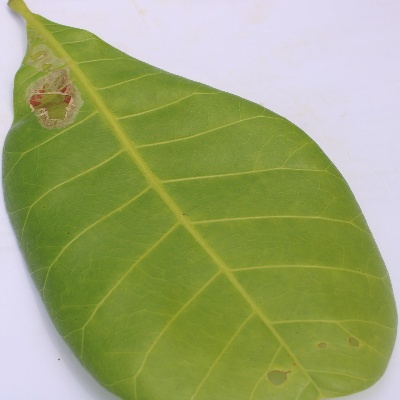
Crop: Cashew
Condition: leaf miner